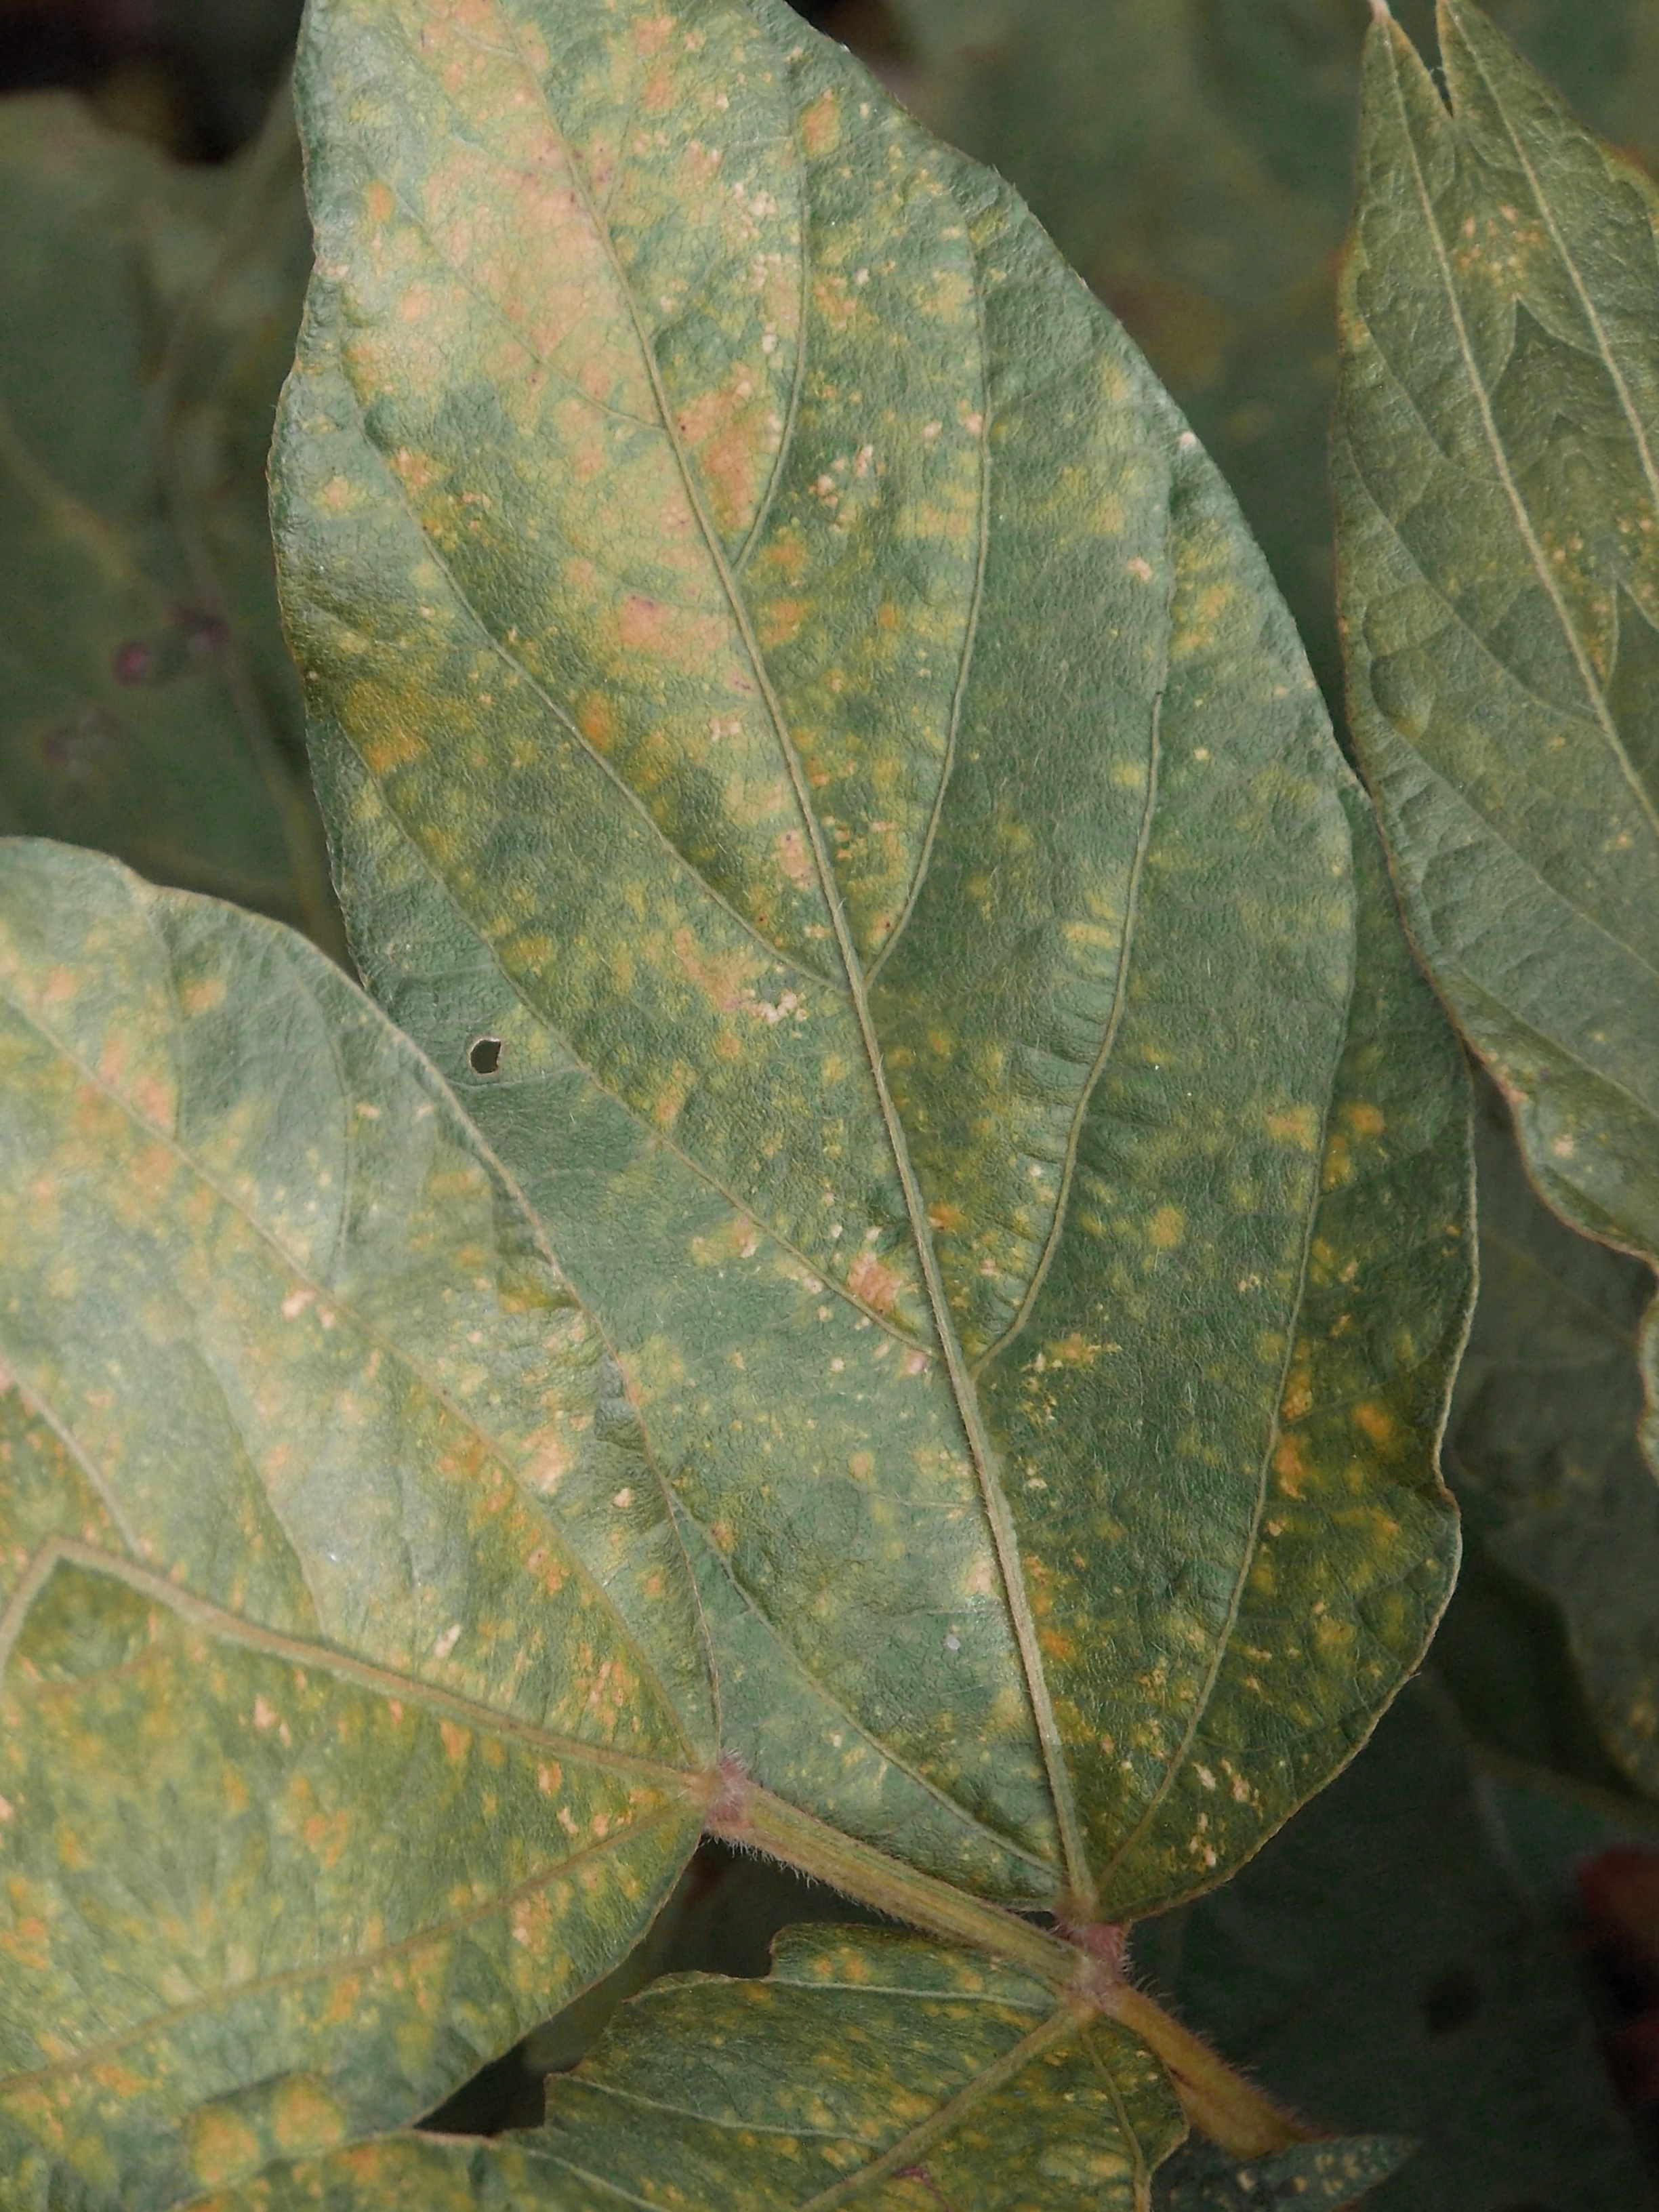
Label: Disease